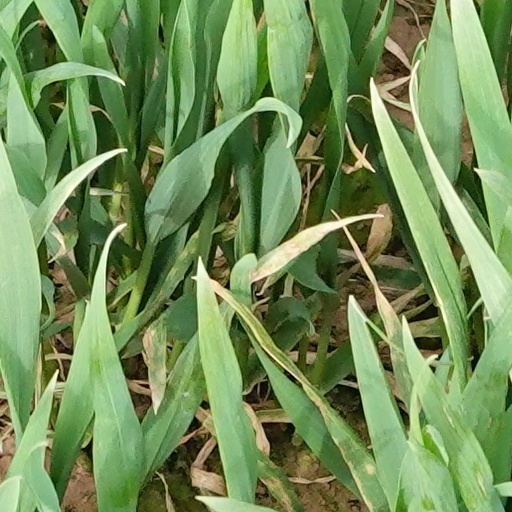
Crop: wheat